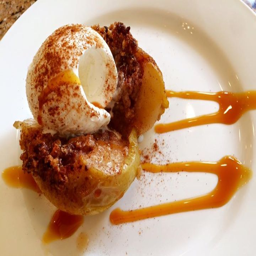
baked apples - the perfect dessert for fall !